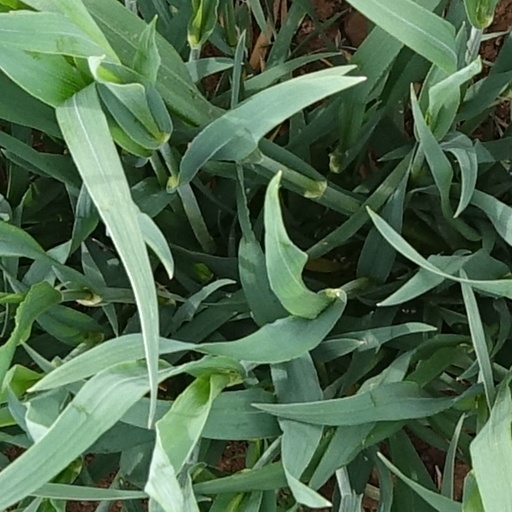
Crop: wheat